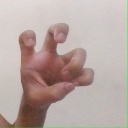
अक्षर: छ